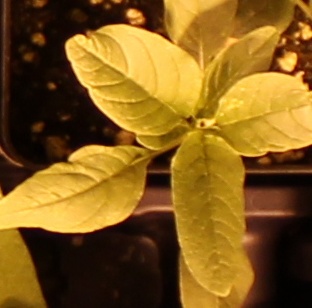
Label: Waterhemp